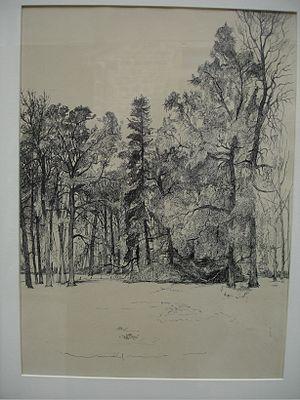
Patrick Bakker, né le 12 novembre 1910 à Apeldoorn et mort le 28 décembre 1932 à Amsterdam, est un peintre et dessinateur néerlandais de la première moitié du XXᵉ siècle. Salué à son décès comme un « prodige », selon la formule du Dictionnaire de Bénézit, il a laissé, malgré l’extrême brièveté de sa vie d’artiste, une œuvre riche et abondante, marquée par la liberté expressive de la couleur, un dessin très sûr et une impétuosité contrôlée. Le critique d’art A. M. Hammacher lui a consacré une page élogieuse dans Stromingen en persoonlijkheden : schets van een halve eeuw schilderkunst in Nederland, 1900-1950.